History of Mexico

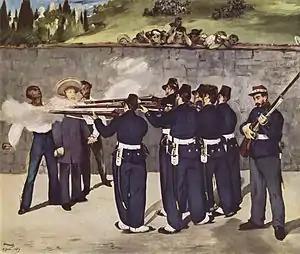
"The Execution of Emperor Maximilian", 19 June 1867. Gen. Tomás Mejía, left, Maximilian, center, Gen. Miguel Miramón, right. Painting by Édouard Manet 1868.

The revolt led to the War of Reform (1857–1861), which grew increasingly bloody as it progressed and polarized the nation's politics. Many Moderates, convinced that the Church's political power had to be curbed, came over to the side of the Liberals. For some time, the Liberals and Conservatives simultaneously administered separate governments, the Conservatives from Mexico City and the Liberals from Veracruz. The war ended with a Liberal victory, and liberal President Benito Juárez moved his administration to Mexico City.